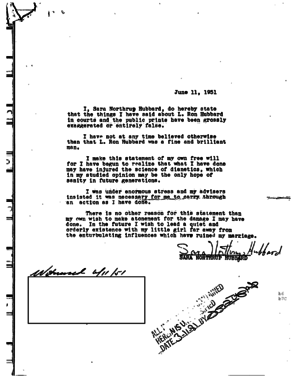
Sara Elizabeth Bruce Northrup Hollister est une occultiste, qui fut la seconde épouse de L. Ron Hubbard, dirigeant-fondateur de l’Église de Scientologie, et aussi son inspiratrice dans son idéologie par sa participation à la création de la dianétique, qui deviendra plus tard, la Scientologie.